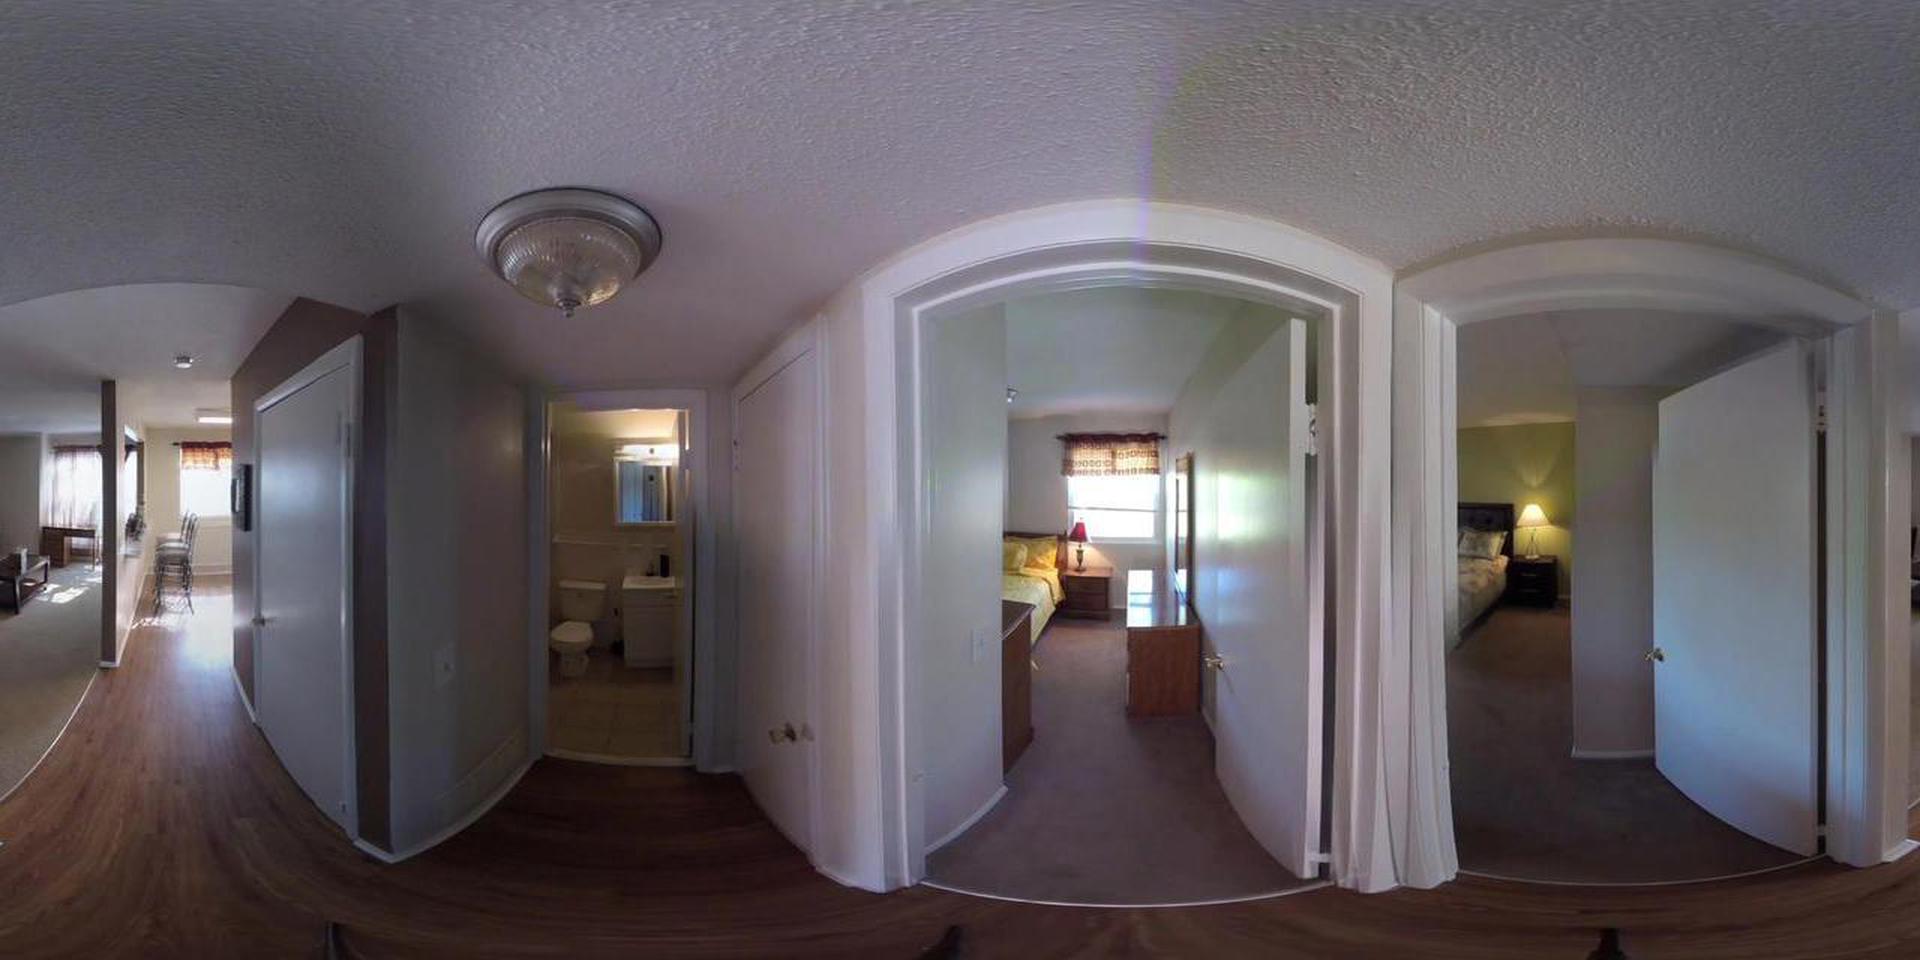
Referred object: the white toilet in the bathroom

Referred object: the red table lamp